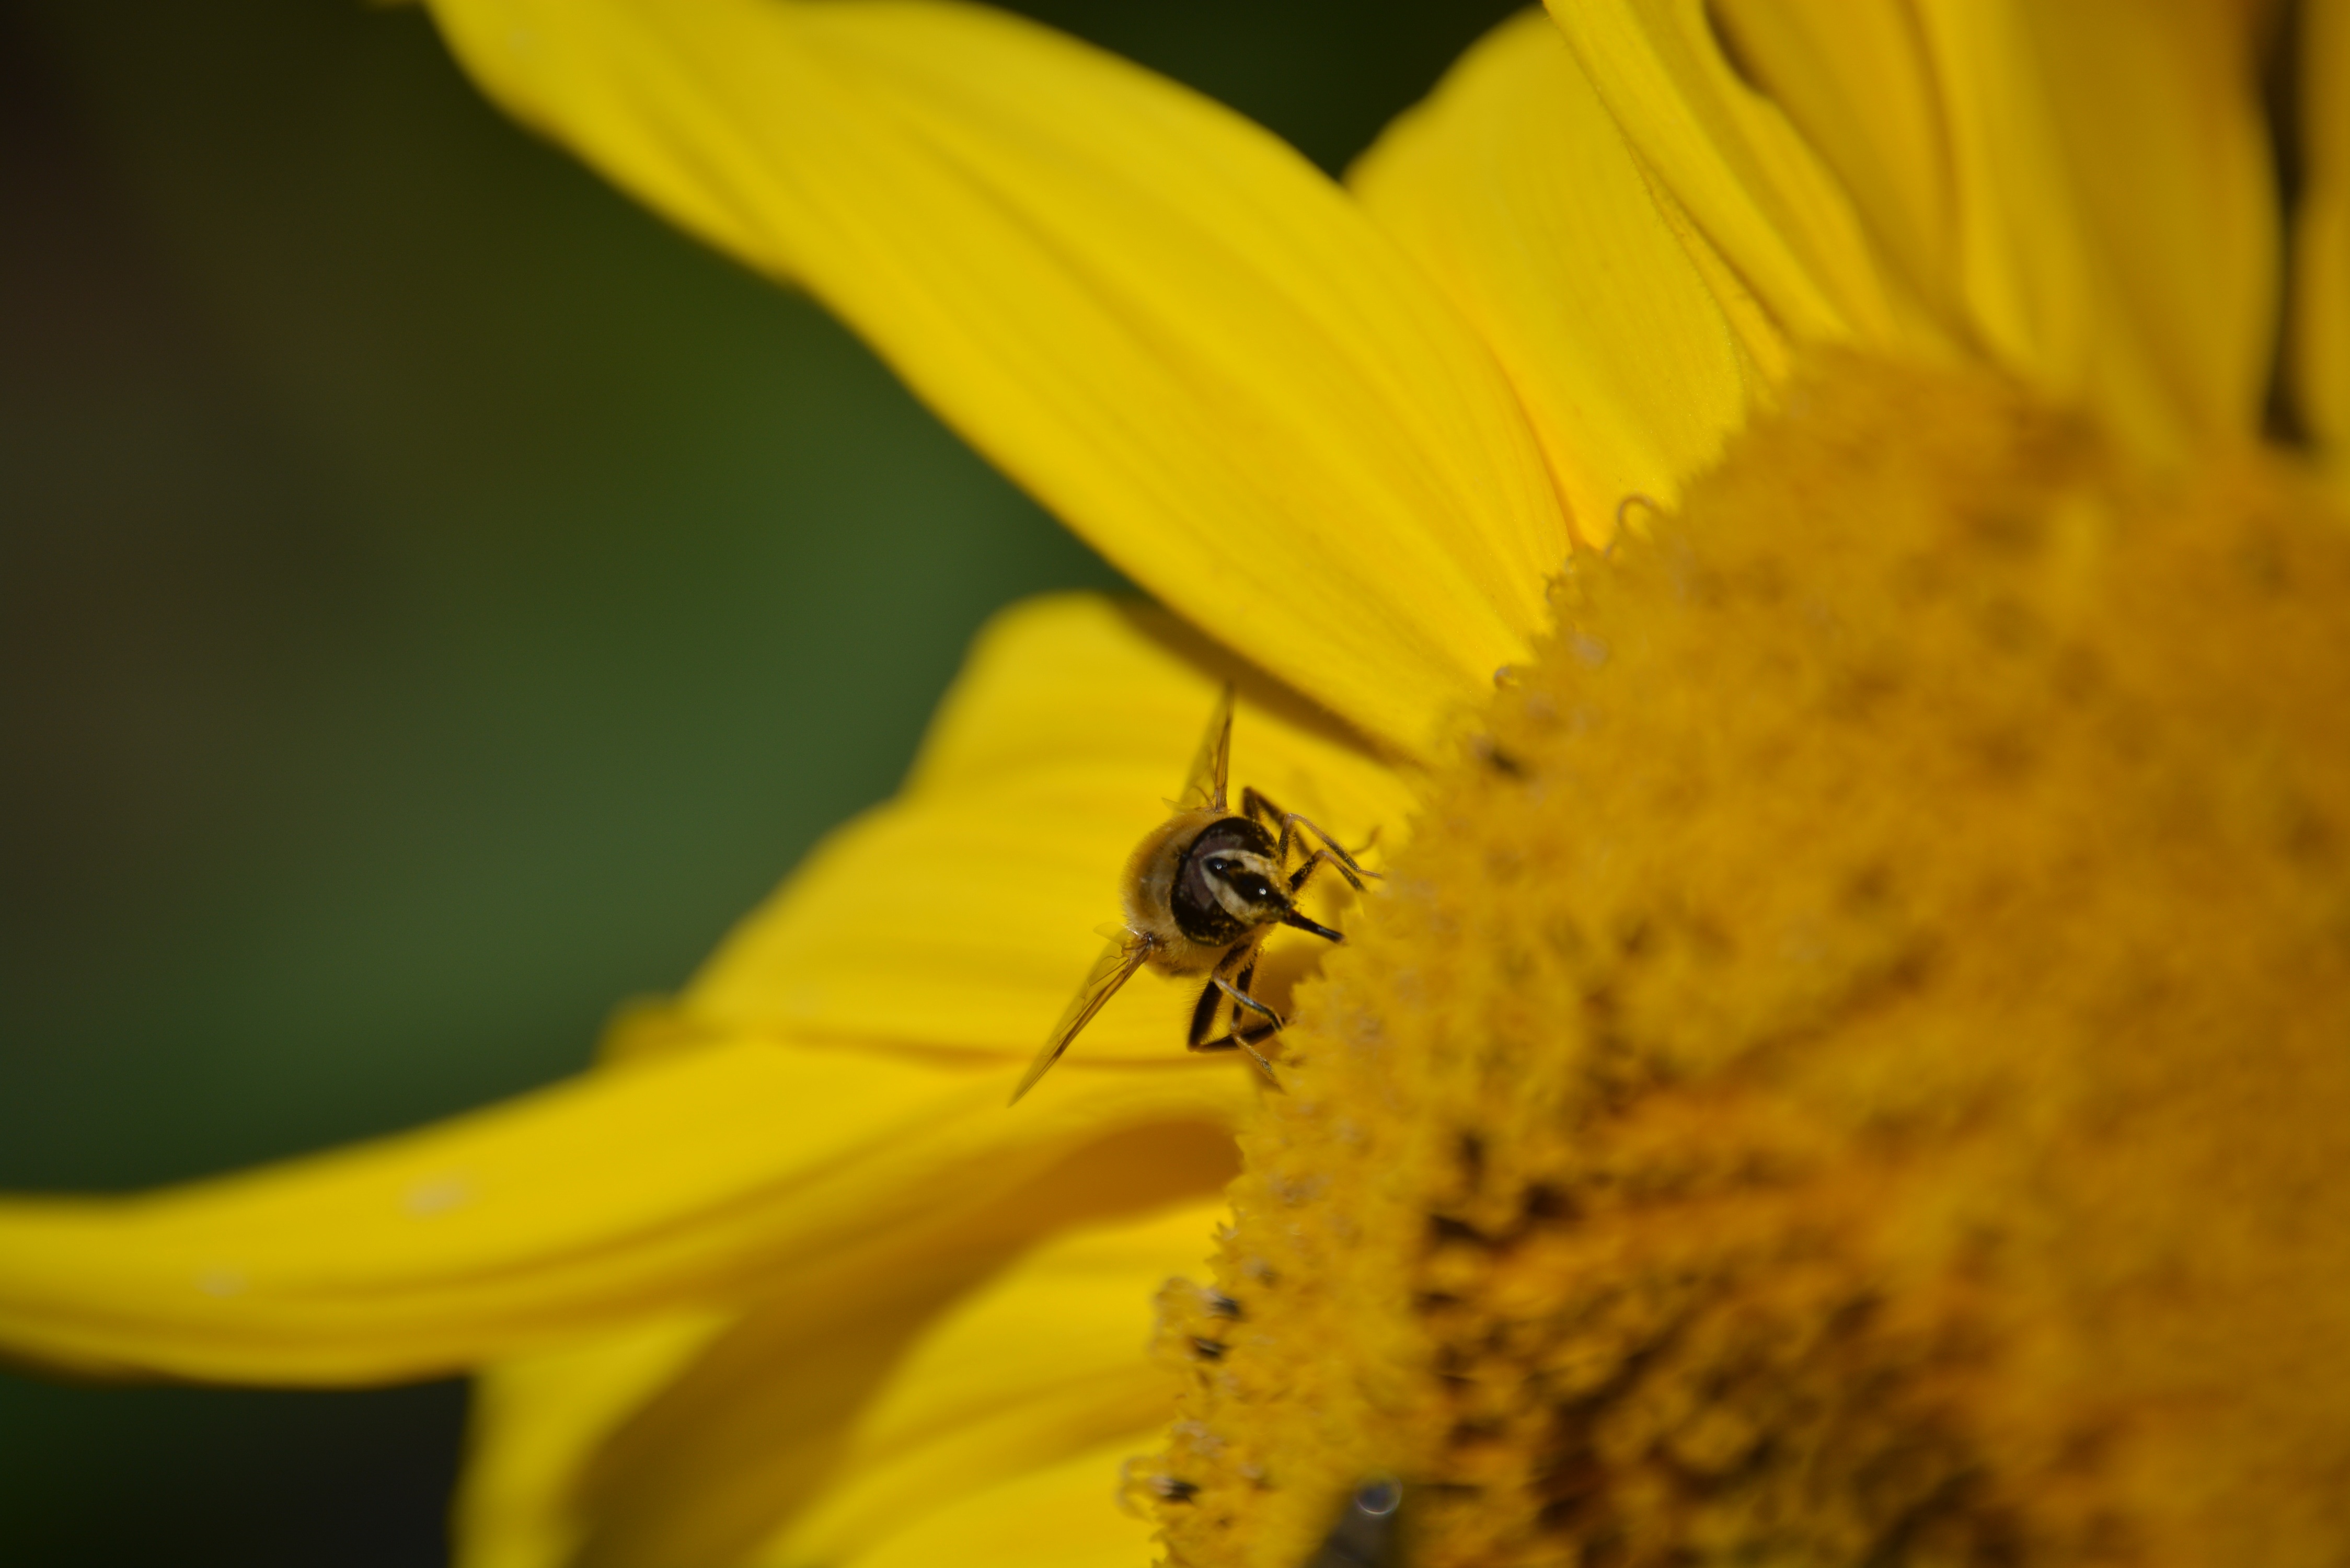
nature, plant, photography, flower, petal, pollen, insect, yellow, close, flora, fauna, invertebrate, yellow flower, wildflower, close up, bee, sun flower, wasp, nectar, macro photography, honey bee, daisy family, plant stem, membrane winged insect